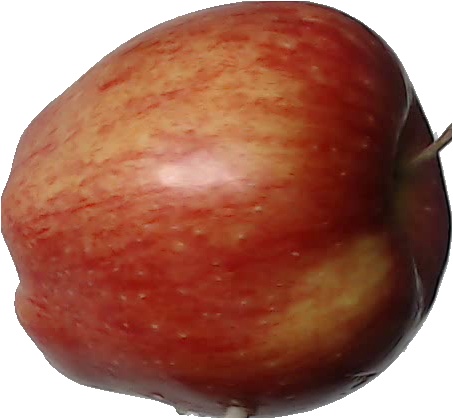
Label: apple_red_1